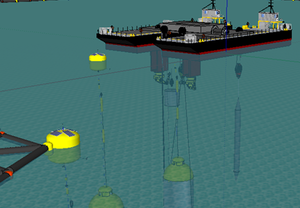
barge de stockage d'énergie vue d'artiste
Le stockage de l'énergie consiste à mettre en réserve une quantité d'énergie provenant d'une source en un lieu donné, sous une forme aisément utilisable, pour une utilisation ultérieure. Il est nécessaire pour valoriser avec efficacité les énergies renouvelables et propres lorsqu'elles sont intermittentes, telles que l'énergie éolienne et l'énergie solaire. Stocker de la chaleur ou de l'électricité permet de stabiliser les réseaux énergétiques et de lisser les irrégularités de production/consommation dans le contexte de développement des énergies renouvelables, particulièrement sur les sites insulaires ou isolés.